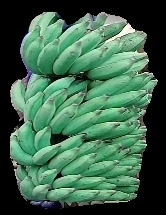
Variety: elakki-bale
Grade: grade1